John Alvin Anderson

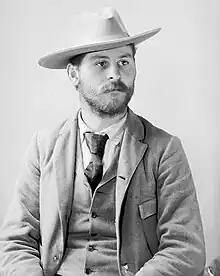
John A. Anderson (1890)

John Alvin Anderson (March 25, 1869 – June 26, 1948) was a Swedish-American photographer who spent most of his life in the United States. He is known for photographing Sioux Indians at the Rosebud Indian Reservation in South Dakota from 1885 until 1930. Many of his works are displayed at the Nebraska State Historical Society in Lincoln, Nebraska.